Augmented reality

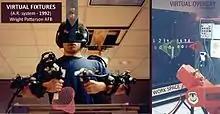
Virtual Fixtures – first AR system, U.S. Air Force, Wright-Patterson Air Force Base (1992)

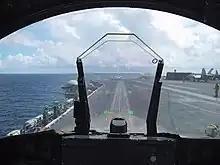
Photograph of the head-up display of a F/A-18C

Augmented reality (AR), also known as mixed reality (MR), is a technology that overlays real-time 3D-rendered computer graphics onto a portion of the real world through a display, such as a handheld device or head-mounted display. This experience is seamlessly interwoven with the physical world such that it is perceived as an immersive aspect of the real environment. In this way, augmented reality alters one's ongoing perception of a real-world environment, compared to virtual reality, which aims to completely replace the user's real-world environment with a simulated one. Augmented reality is typically visual, but can span multiple sensory modalities, including auditory, haptic, and somatosensory.